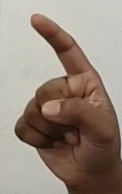
ASL sign: Z